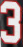
Number: 3